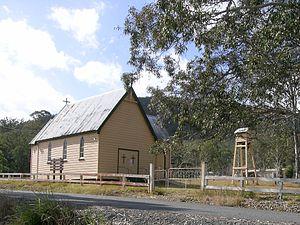
Ellenborough est un hameau à 33 km à l'ouest de Wauchope en Nouvelle-Galles du Sud en Australie sur l’Oxley Highway et l’Ellenborough River.